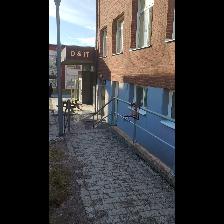
Label: NonHuman